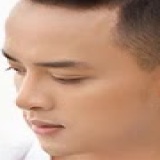
ca sĩ Cao Thái Sơn